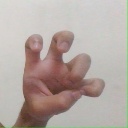
अक्षर: छ